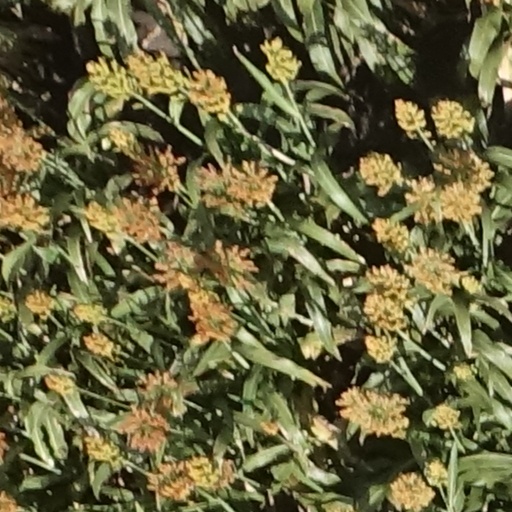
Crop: sorghum